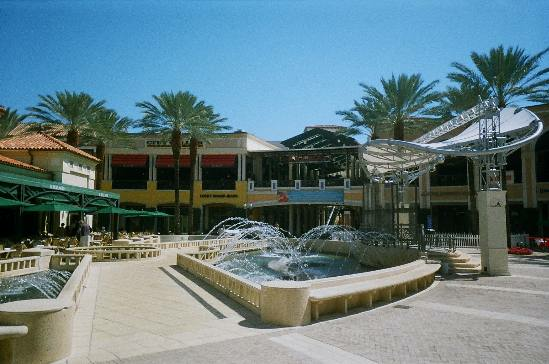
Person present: No